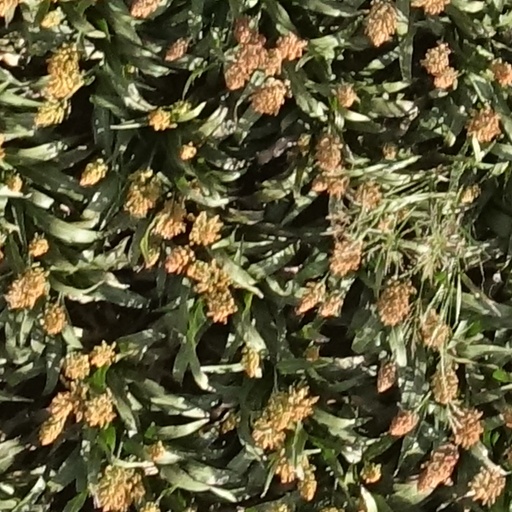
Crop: sorghum